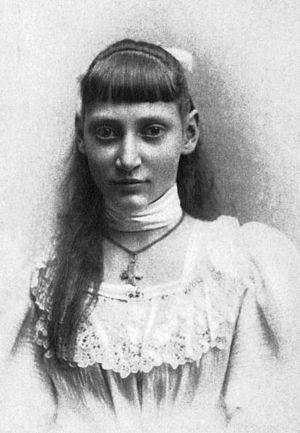
Félix Potin est une enseigne française de distribution créée par l'épicier Félix Potin au milieu du XIXᵉ siècle, et qui perdura jusqu'à la fin du XXᵉ siècle.